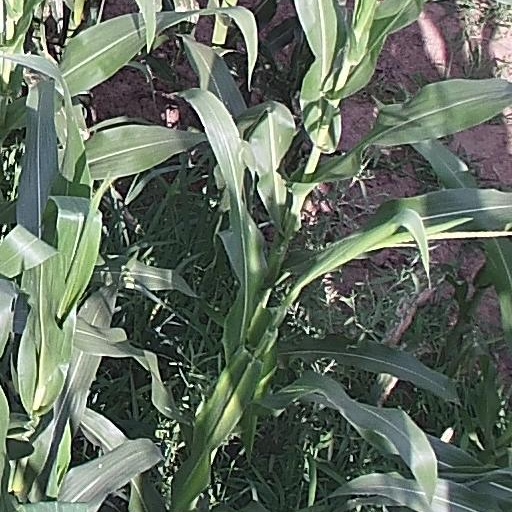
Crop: maize; corn